Testoni–Valla rivalry

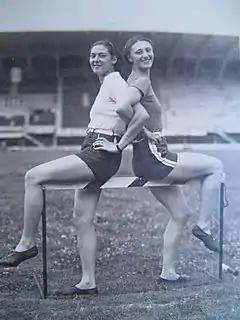
Claudia Testoni and Ondina Valla

Testoni–Valla rivalry was an individual sport rivalry engaged in for about eleven years (from 1929 to 1940) between two Italian women's athletes, Claudia Testoni and Ondina Valla, both born in Bologna.